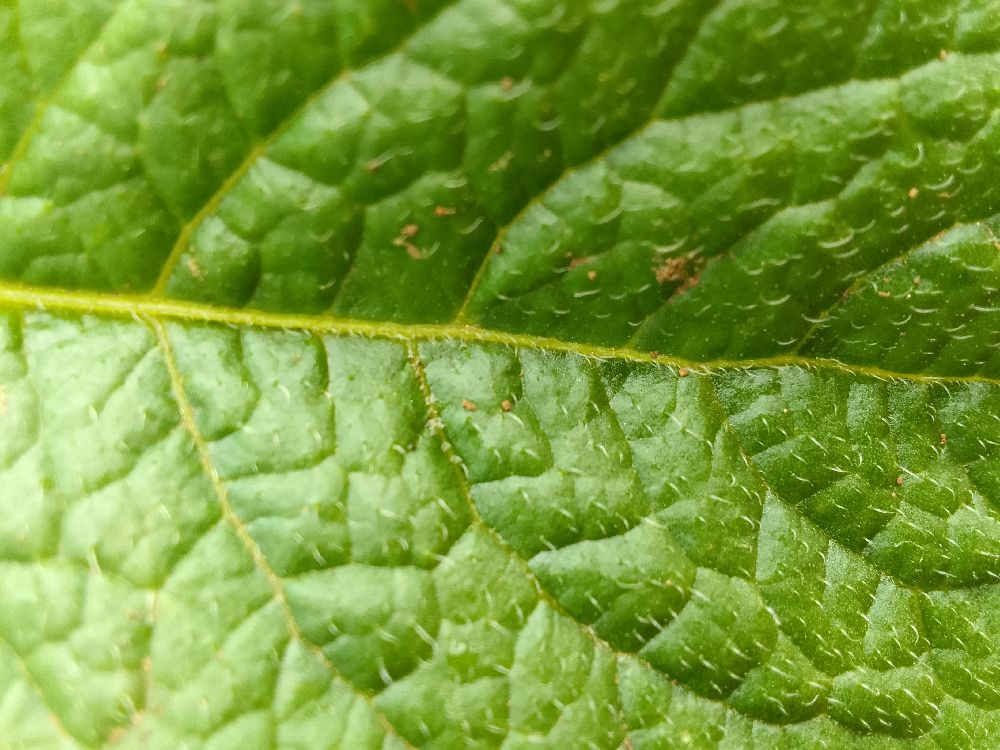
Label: Healthy